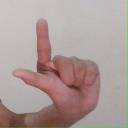
अक्षर: ल